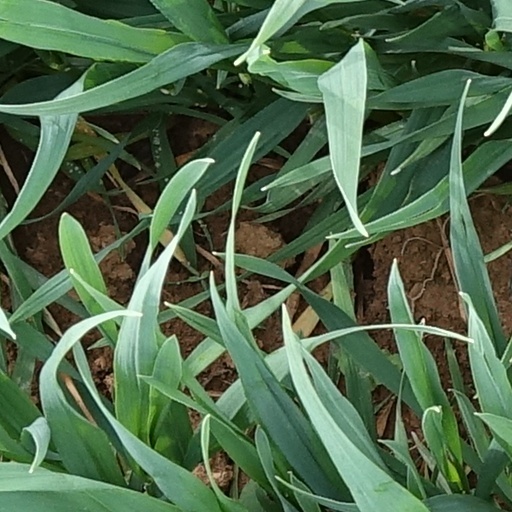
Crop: wheat